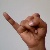
The image shows a hand gesture representing the letter 'J' in Indian Sign Language.